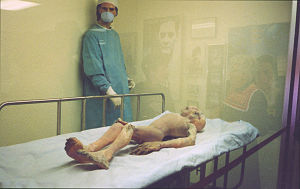
Roswell-hændelsen
Udstilling af påstået "alien" på Roswellmuseet.
"I midten af 1947 styrtede en United States Air Force ballon ned på en ranch nær Roswell, New Mexico. Efter bred indledende interesse i den nedstyrtede ""flyvende skive"", erklærede det amerikanske militær, at det blot var en almindelig vejrballon. Interessen dalede efterfølgende indtil slutningen af 1970'erne, da ufologer begyndte at promovere en række stadig mere avanceret konspirationsteorier, som hævder, at en eller flere fremmede rumfartøjer havde nødlandet, og at de udenjordiske beboere var blevet samlet op af militæret, som derefter har udsendt en dæk-historie.